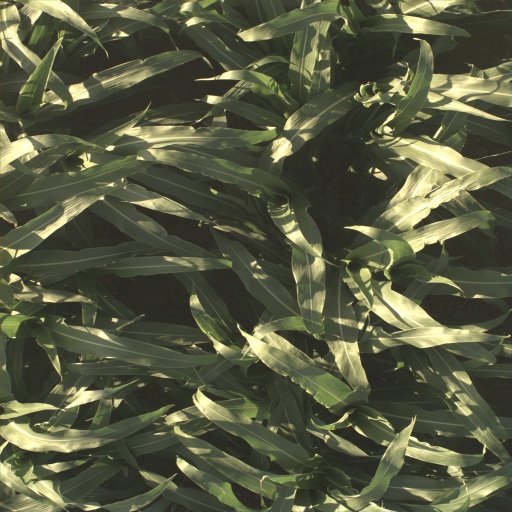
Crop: sorghum